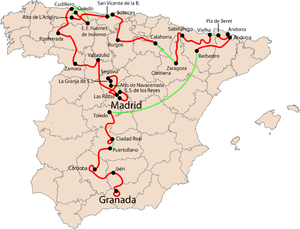
Le Tour d'Espagne 2008 est la 63ᵉ édition du Tour d'Espagne, qui s'est élancée de Grenade, en Andalousie, le 30 août 2008 pour se terminer trois semaines plus tard à Madrid. Le parcours de 3 173 kilomètres comptait 21 étapes, dont trois contre-la-montre. L'Espagnol Alberto Contador a remporté l'épreuve, ajoutant un troisième grand tour à son palmarès. Le Belge Greg Van Avermaet s'est imposé au classement par points et le Français David Moncoutié au classement de la montagne.